Primary cutaneous amyloidosis

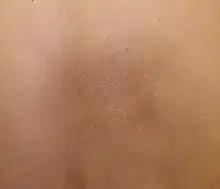
Macular amyloidosis, located on the right lumbar region of the back

Primary cutaneous amyloidosis is a form of amyloidosis associated with oncostatin M receptor.